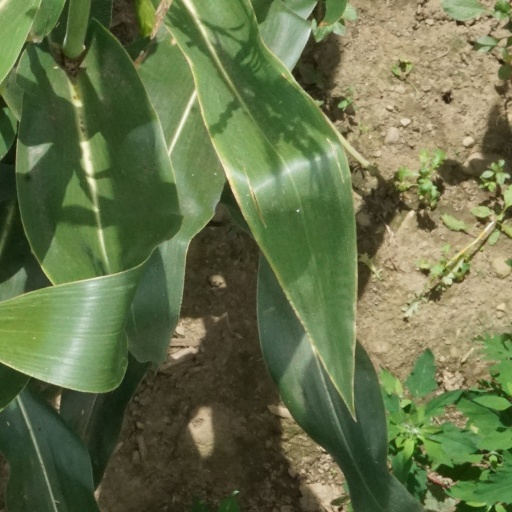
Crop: maize; corn